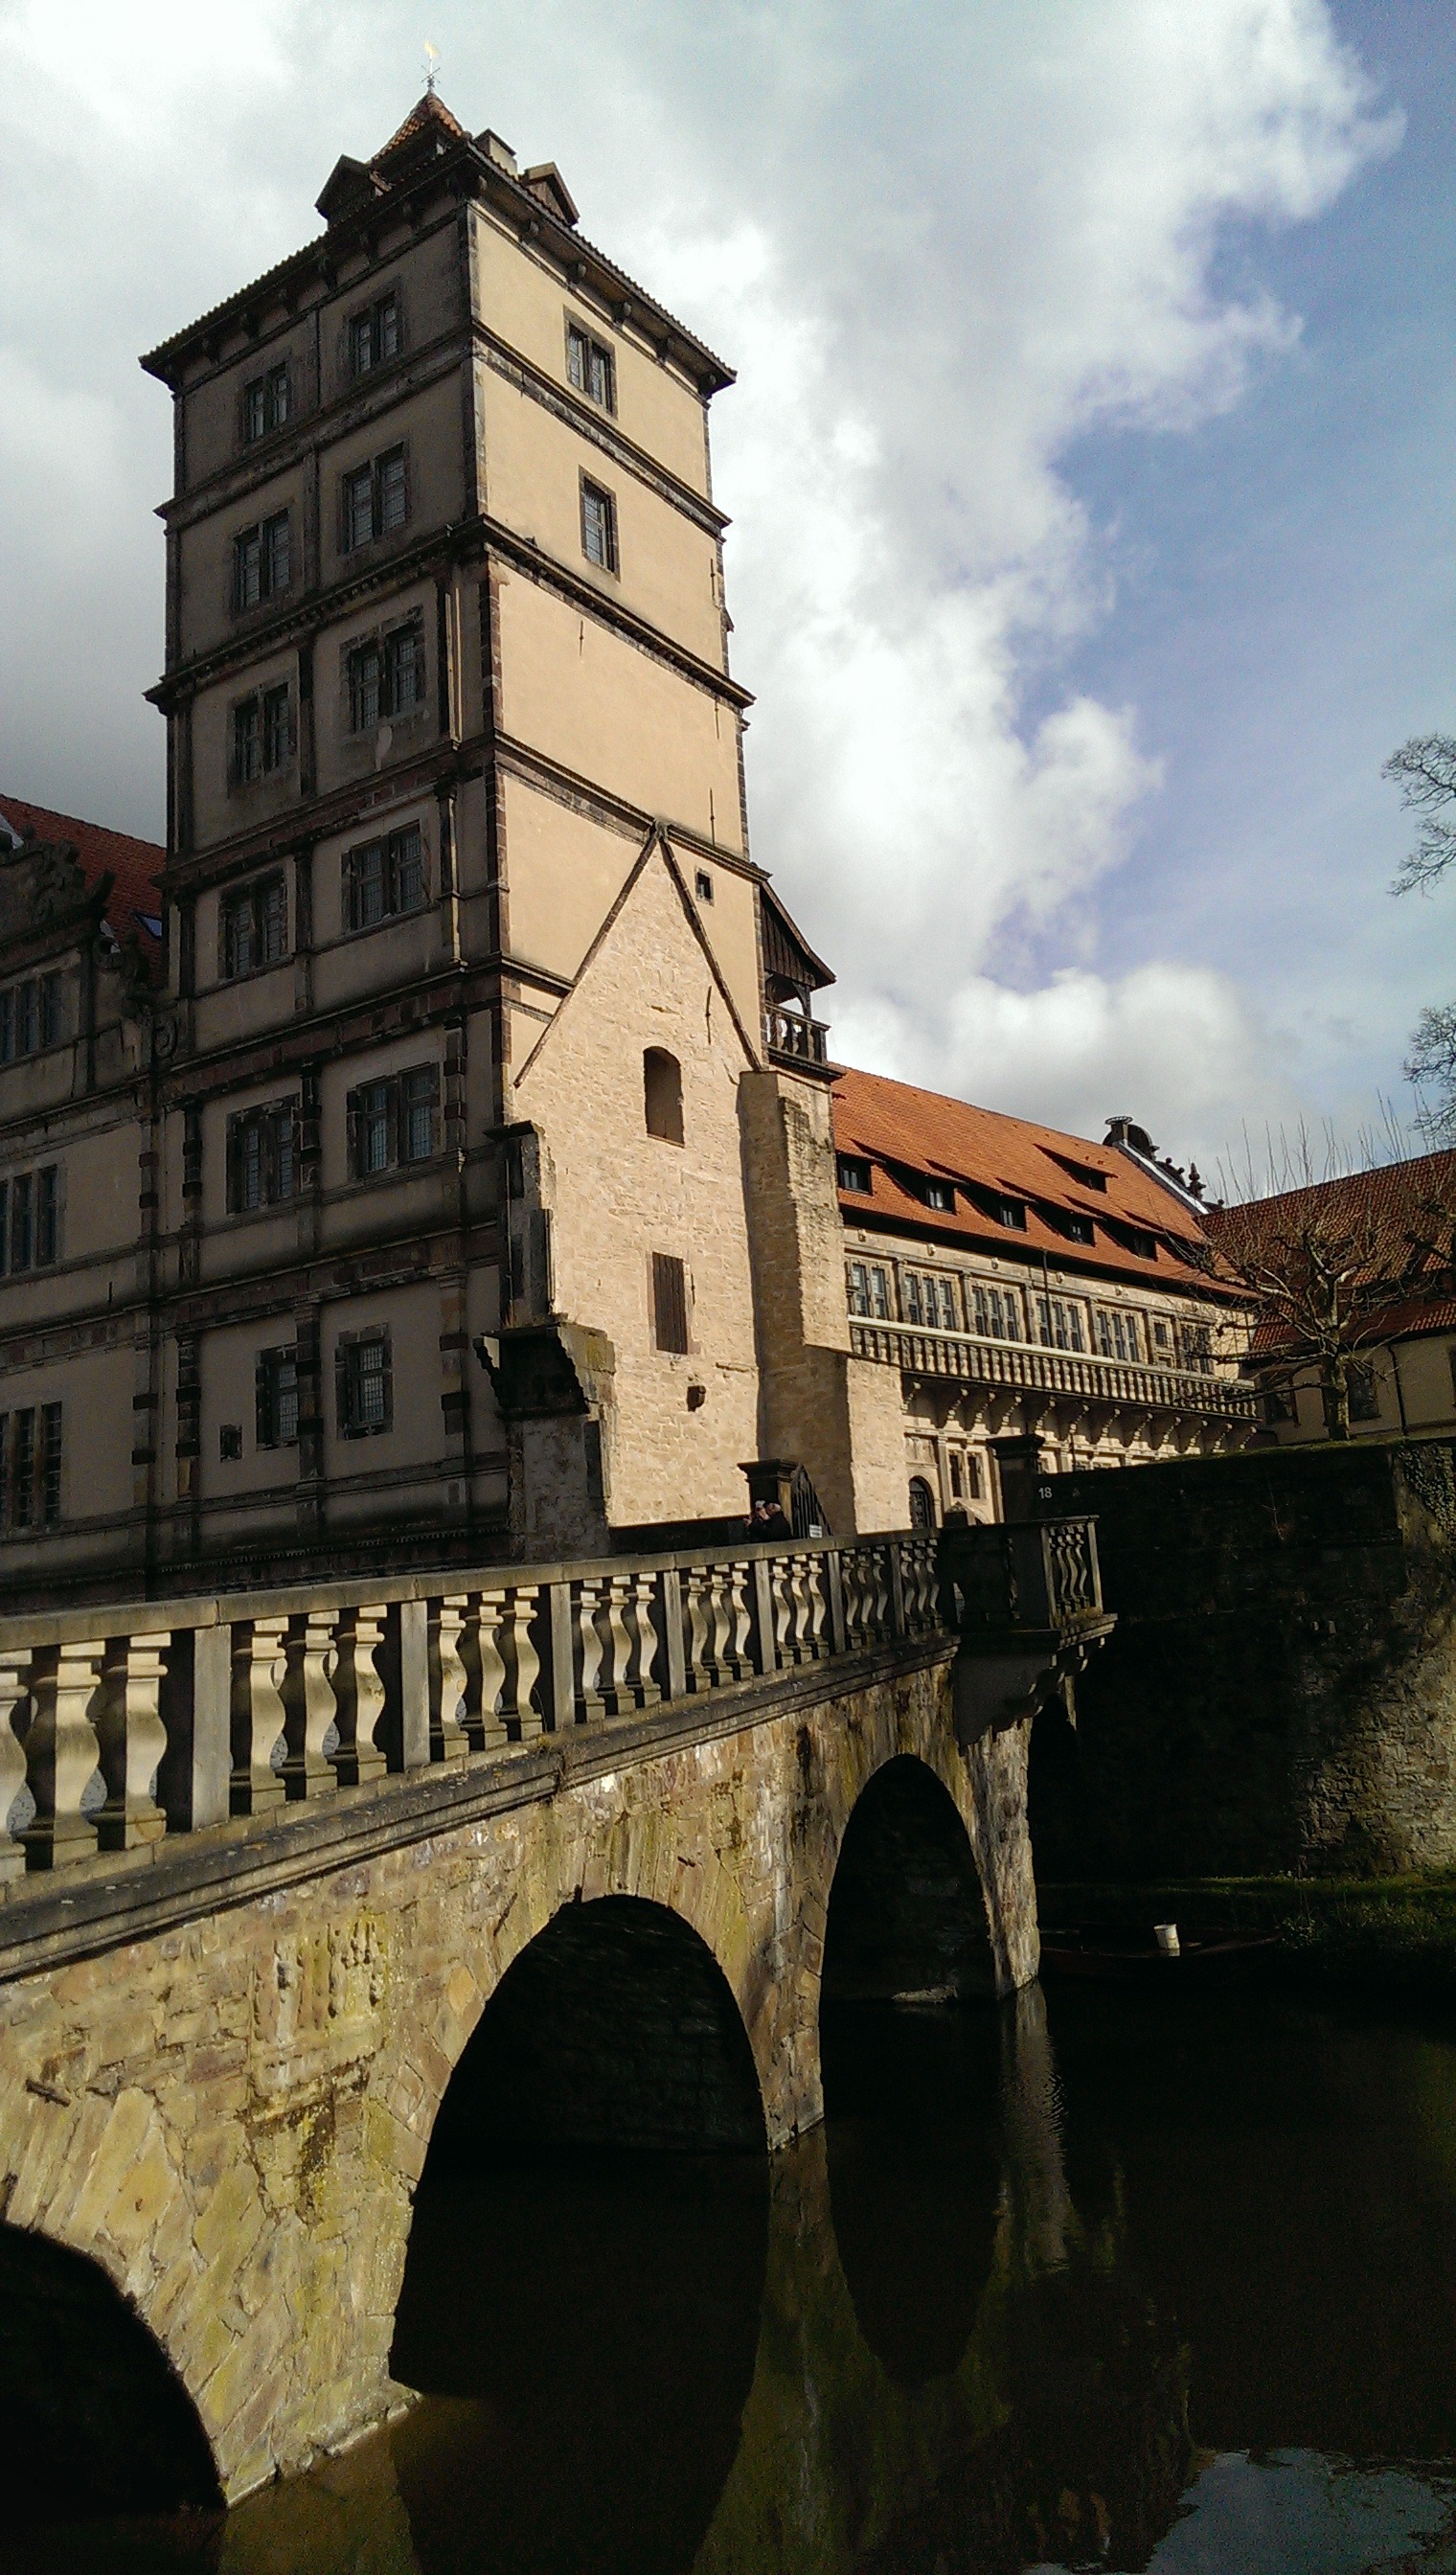
architecture, bridge, town, wall, cityscape, reflection, tower, castle, landmark, tourism, lip, brake, waterway, places of interest, fortress, towers, germany, middle ages, moat, imposing, bulwark, urban area, ancient history, lemgo, human settlement